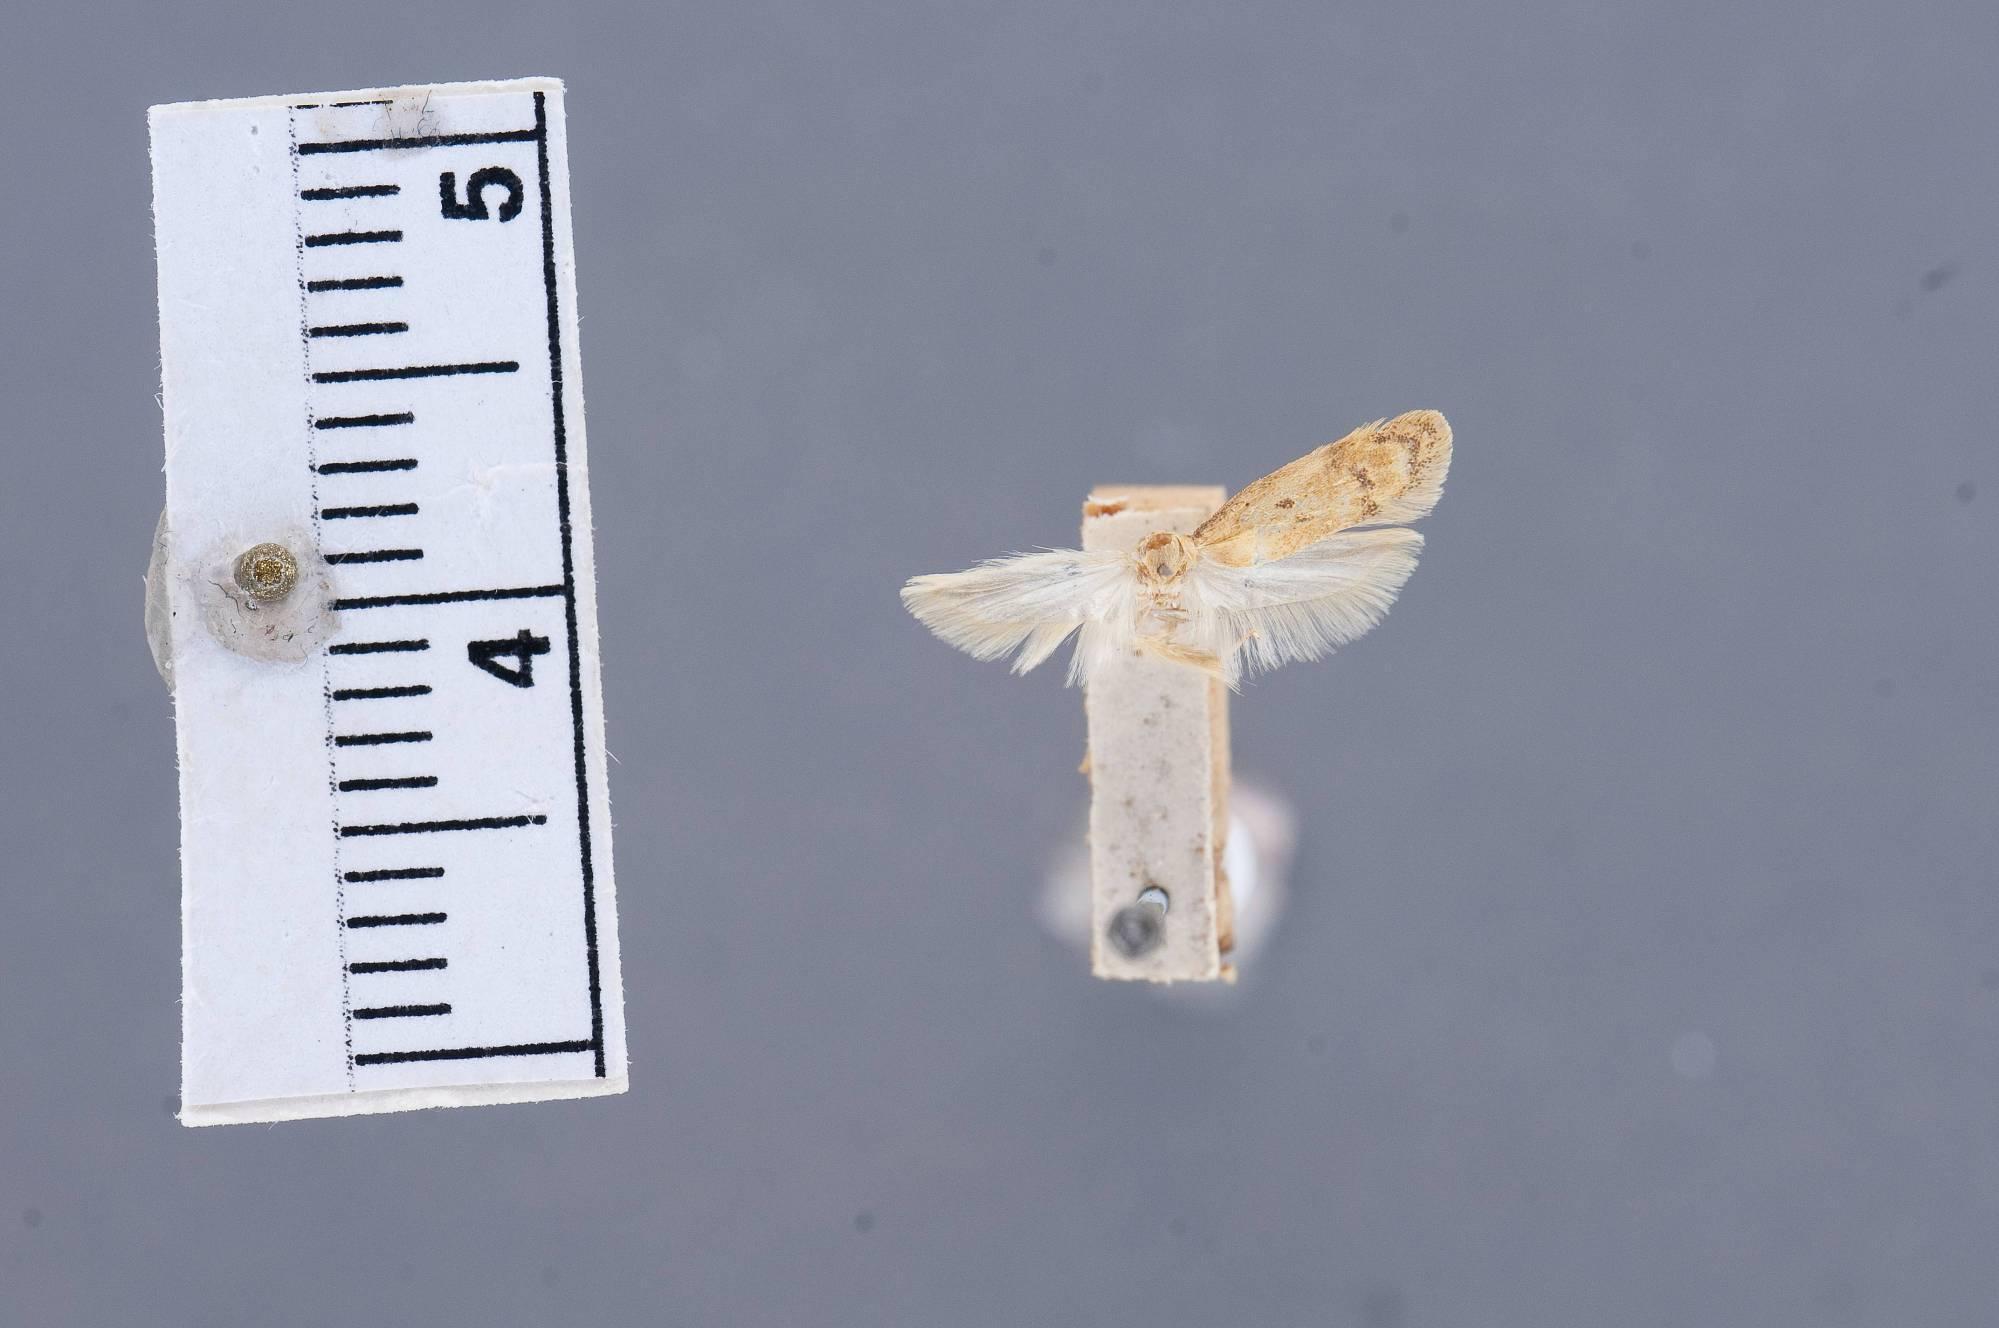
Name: Gerdana caritella
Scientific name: Gerdana caritella Busck, 1908
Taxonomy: Animalia, Arthropoda, Insecta, Lepidoptera, Glossata, Autostichidae, Symmocinae
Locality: Plummers Island, Montgomery, Maryland, United States
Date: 8 Jul 1903